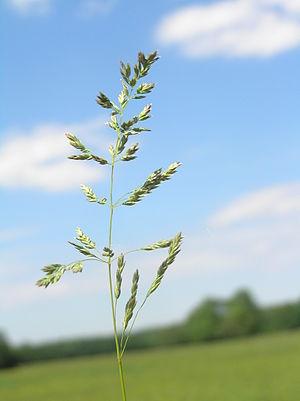
La flore du massif des Vosges se répartit entre un étage collinéen, un étage montagnard et un étage subalpin. L'étage collinéen s'étend jusqu'à 500 mètres d'altitude environ. Entre 500 et 1 000 mètres se situe l'étage montagnard, puis au-delà, l'étage subalpin dont le point culminant est le Grand Ballon, à 1 424 mètres. Les différentes conditions environnementales sont à l'origine d'une végétation variée. Du fait de l'orientation nord-sud de la zone montagneuse, il existe un contraste marqué entre l'est et l'ouest, les vents d'ouest apportant les précipitations qui tombent en abondance sur le versant lorrain et les sommets, alors que le versant alsacien est plus sec.